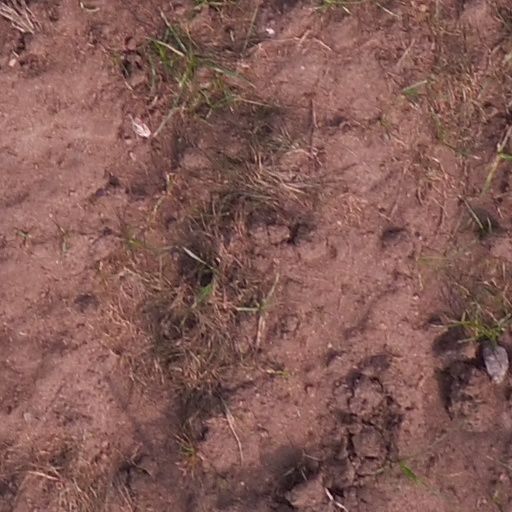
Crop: maize; corn